Voltage regulator module

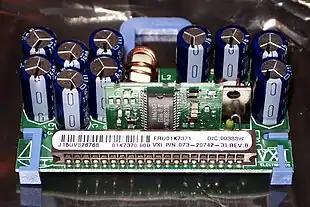
Voltage regulator module for an IBM Netfinity 7000 M10 server running an Intel Xeon processor

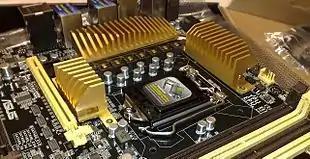
Voltage regulator module (parts external to the processor's fully integrated voltage regulator) on a computer motherboard, covered with heat sinks

A voltage regulator module (VRM), sometimes called processor power module (PPM), is a buck converter that provides the microprocessor and chipset the appropriate supply voltage, converting , or to lower voltages required by the devices, allowing devices with different supply voltages be mounted on the same motherboard. On personal computer (PC) systems, the VRM is typically made up of power MOSFET devices.